Answer in natural language. How many Beds are visible in the scene? Choose between the following options: 4, 1, 0, 2 or 3
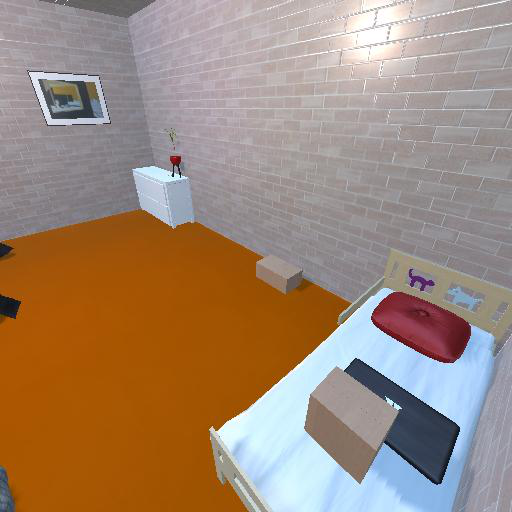
<answer>1</answer>